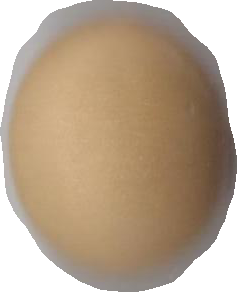
Variety: Dega